Fernando Colomo

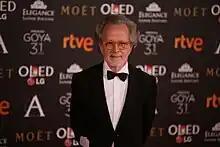
Colomo at the 31st Goya Awards in 2017

Fernando Colomo Gómez (born 2 February 1946) is a Spanish film producer, screenwriter and film director. He has also acted in small roles in his own and other's films. He is regarded as the father of the so-called "comedia madrileña".